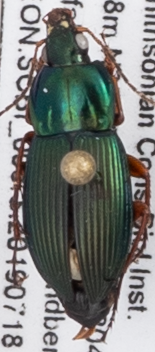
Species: Poecilus lucublandus
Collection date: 2019-07-18
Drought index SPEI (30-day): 0.376
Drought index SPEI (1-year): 2.09
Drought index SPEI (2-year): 2.09